Lesendro

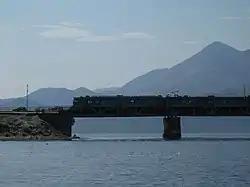
Train passes Lesendro causeway

Lesendro is an island and a fortress in Skadar Lake in Montenegro. It is located near the small town of Vranjina. The fort was built in the 18th century. It is located on a peninsula, which until the construction of the Belgrade–Bar railway was an island.